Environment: real
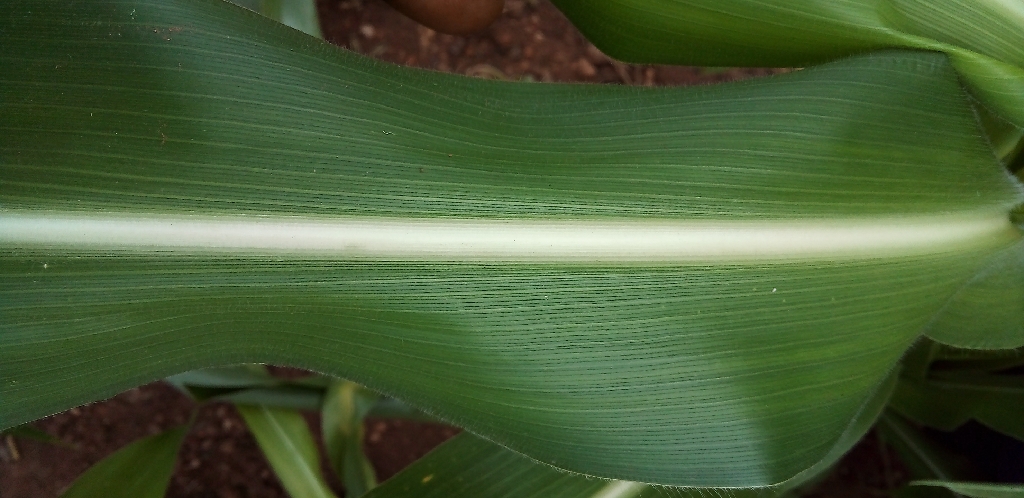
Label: healthy